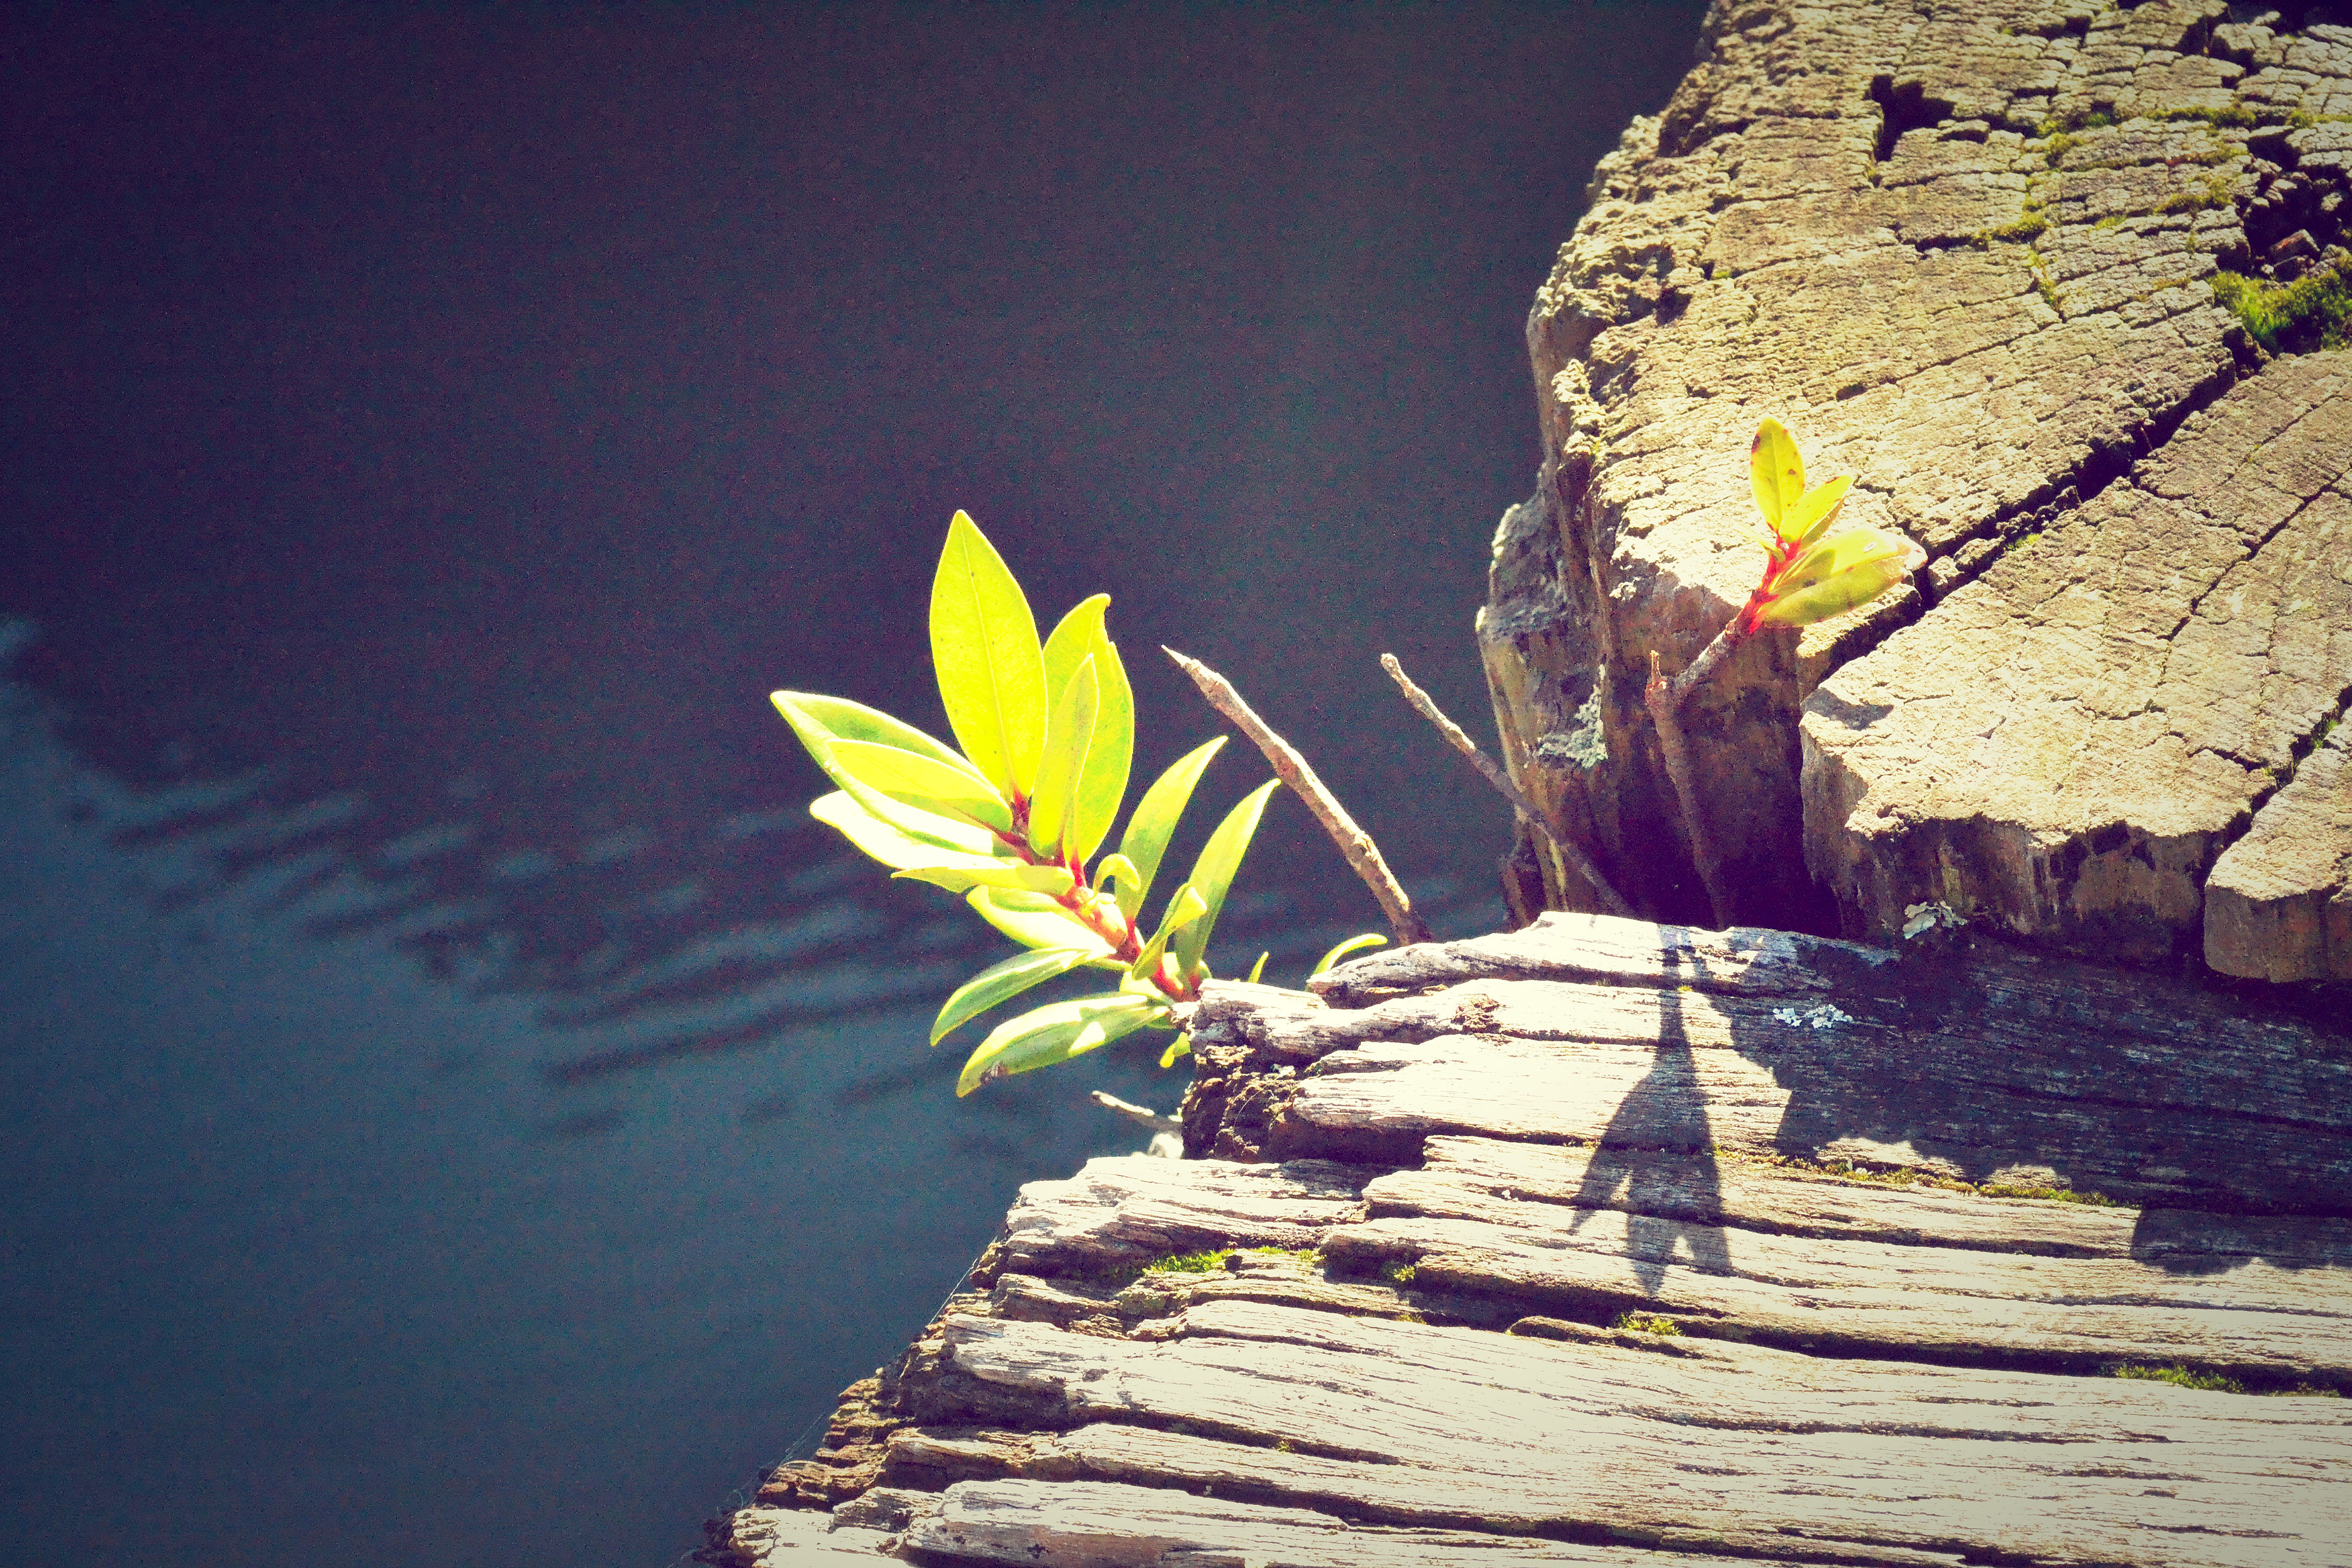
sea, tree, nature, rock, light, plant, wood, sunlight, leaf, flower, lake, old, moss, reflection, color, blue, yellow, terrain, tree trunk, bole